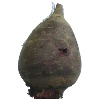
Label: beetroot